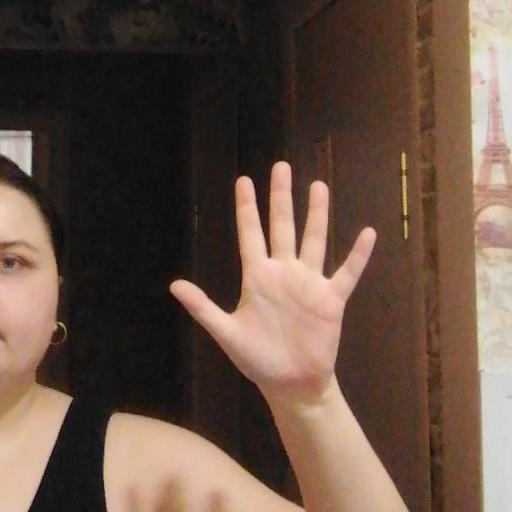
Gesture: palm